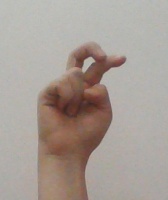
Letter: zay